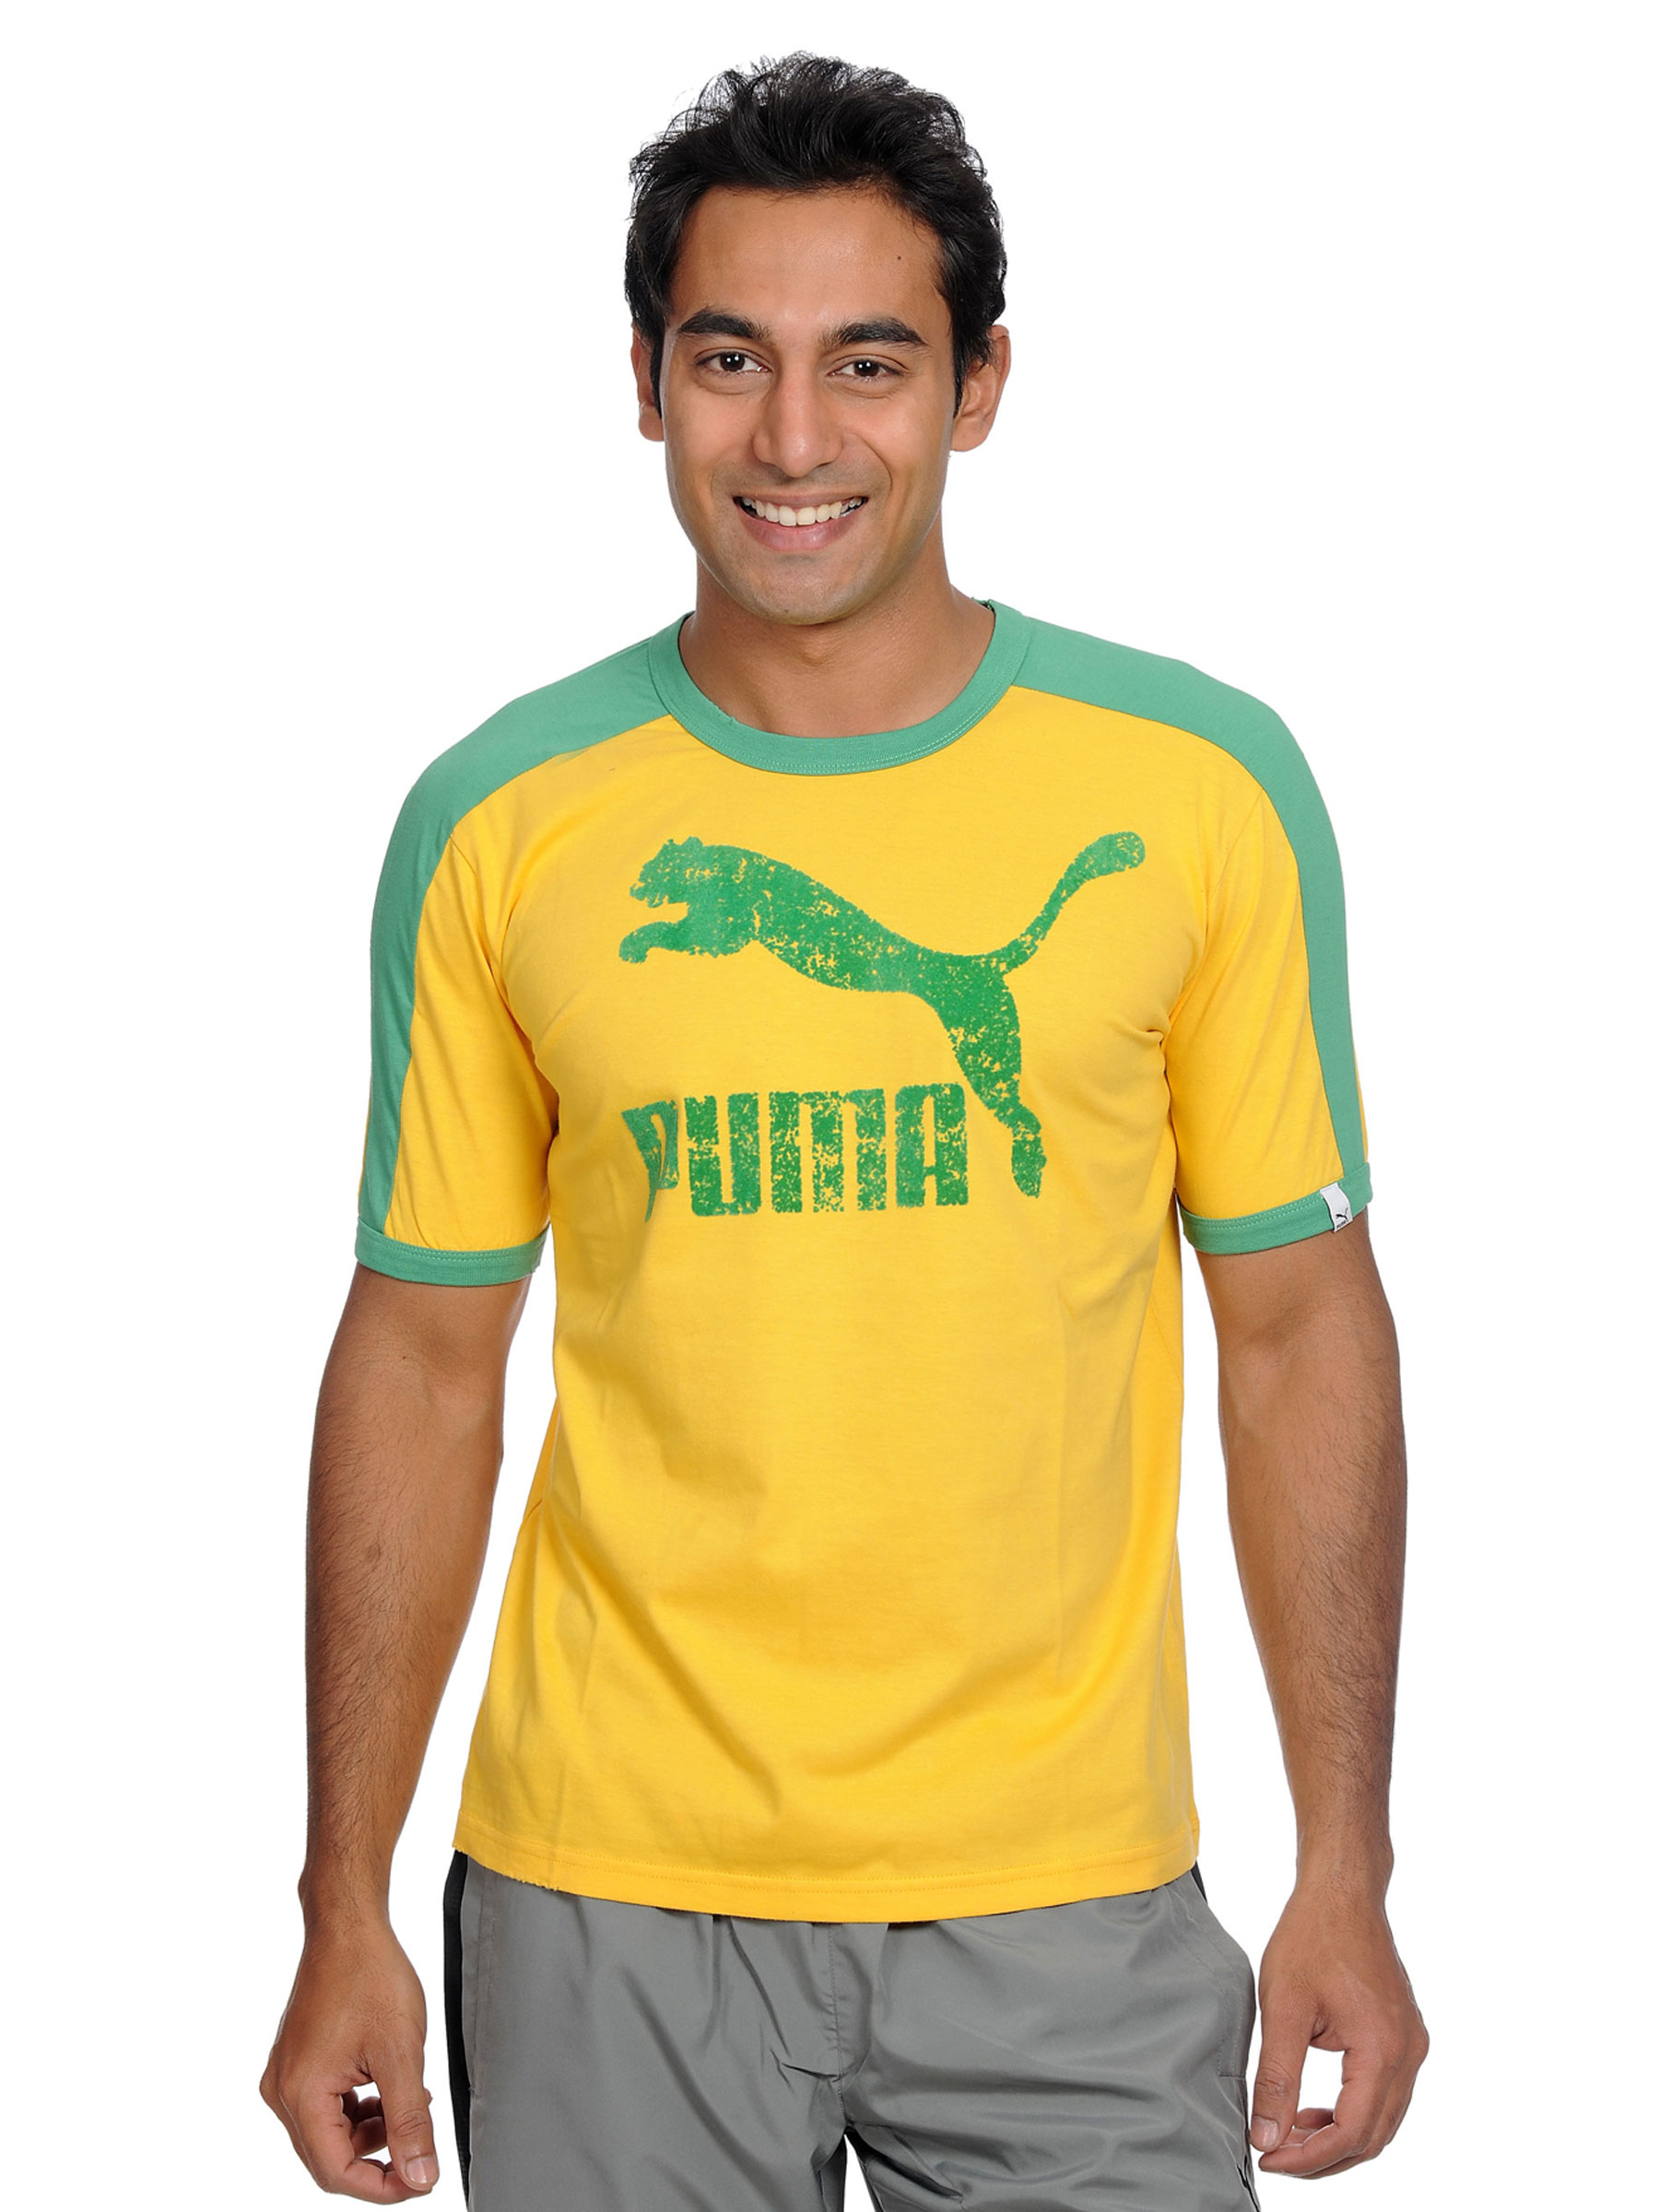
Puma Men's Heroes T-shirt
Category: Apparel / Topwear / Tshirts
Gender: Men
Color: Yellow
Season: Fall 2010
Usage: Sports